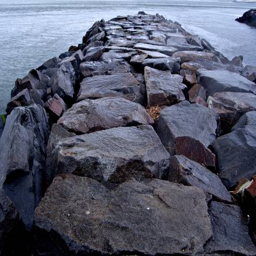
jetty on reality tv program